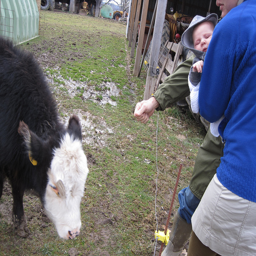
A cow next to a two people holding a baby
Someone holding a child stands next to a cow.
Child asleep in mother's arms at the farm
Babies and electric fences should not be in close proximity with each other.
An animal that is by a human on the grass.